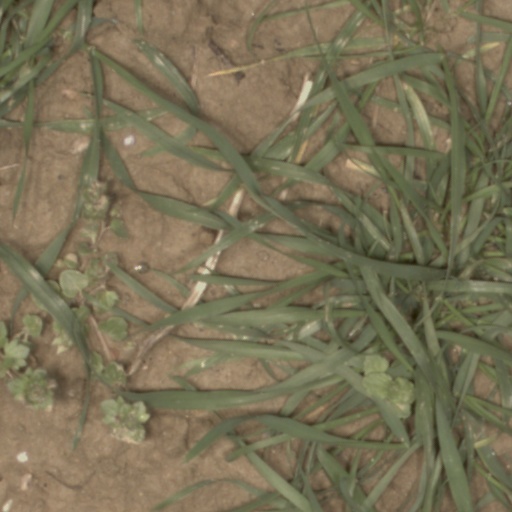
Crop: wheat